Banded bullfrog

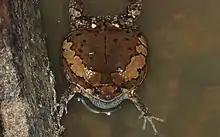
Banded bullfrogs are capable swimmers.

Breeding is stimulated by heavy monsoon rains, after which the frogs relocate from underground to rain pools or ponds. They are more commonly found on wetter nights, and while they are not reproductively active during dry periods, their gonads remain ripe so that they can mate soon after rainfall. In India, the male frogs call after the monsoon season begins in April or May. The pulses of the calls recorded in India were 28–56 per second with a frequency range of 50–1760 Hz. In Thailand the dominant frequency was 250 Hz (duration 560–600 ms long) and 18–21 pulses per call.